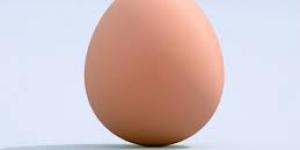
huevos de pollo